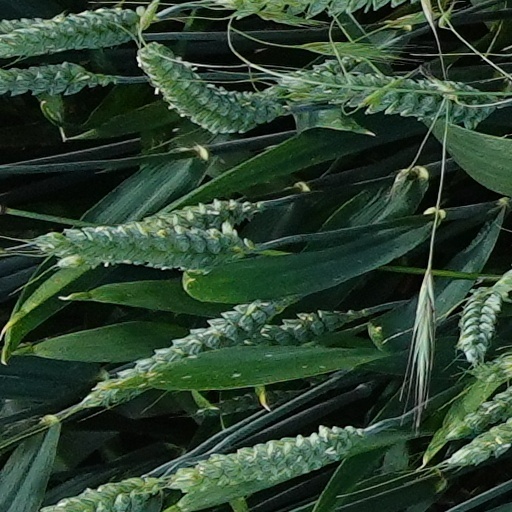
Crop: wheat